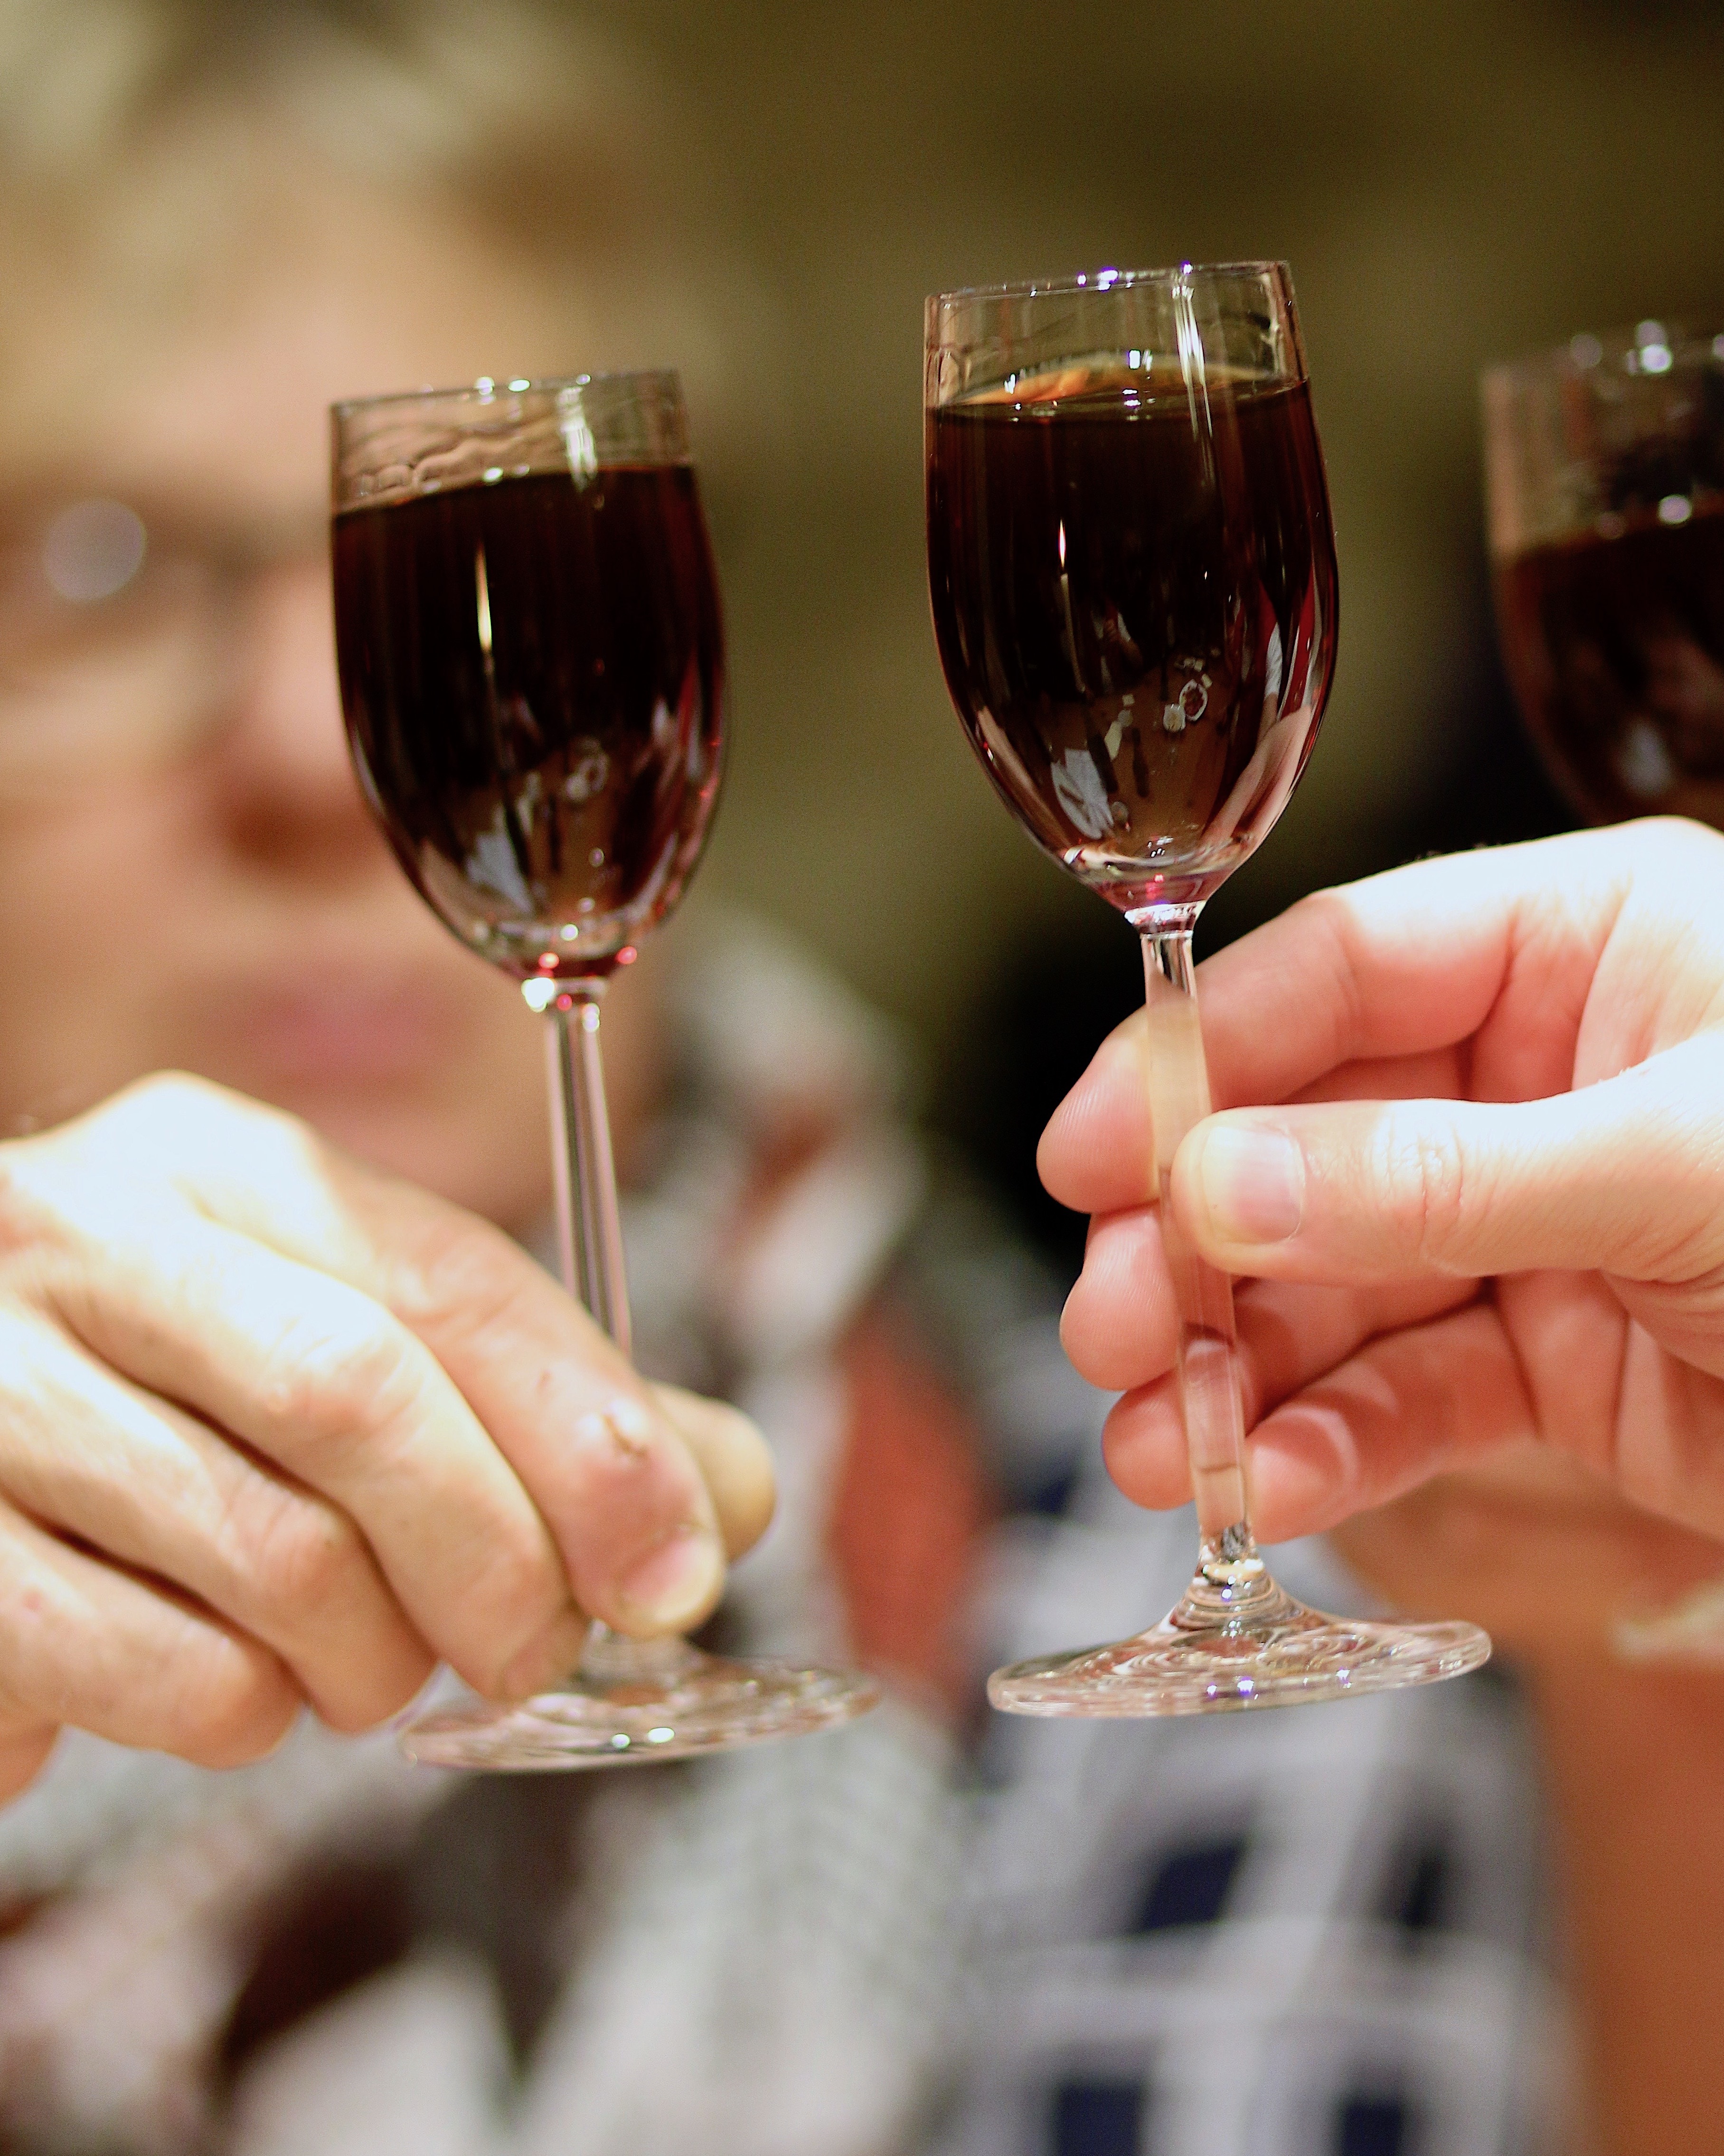
wine, glass, drink, red wine, celebrate, wine glass, festival, champagne, congratulations, benefit from, abut, stemware, shot glass, drinkware